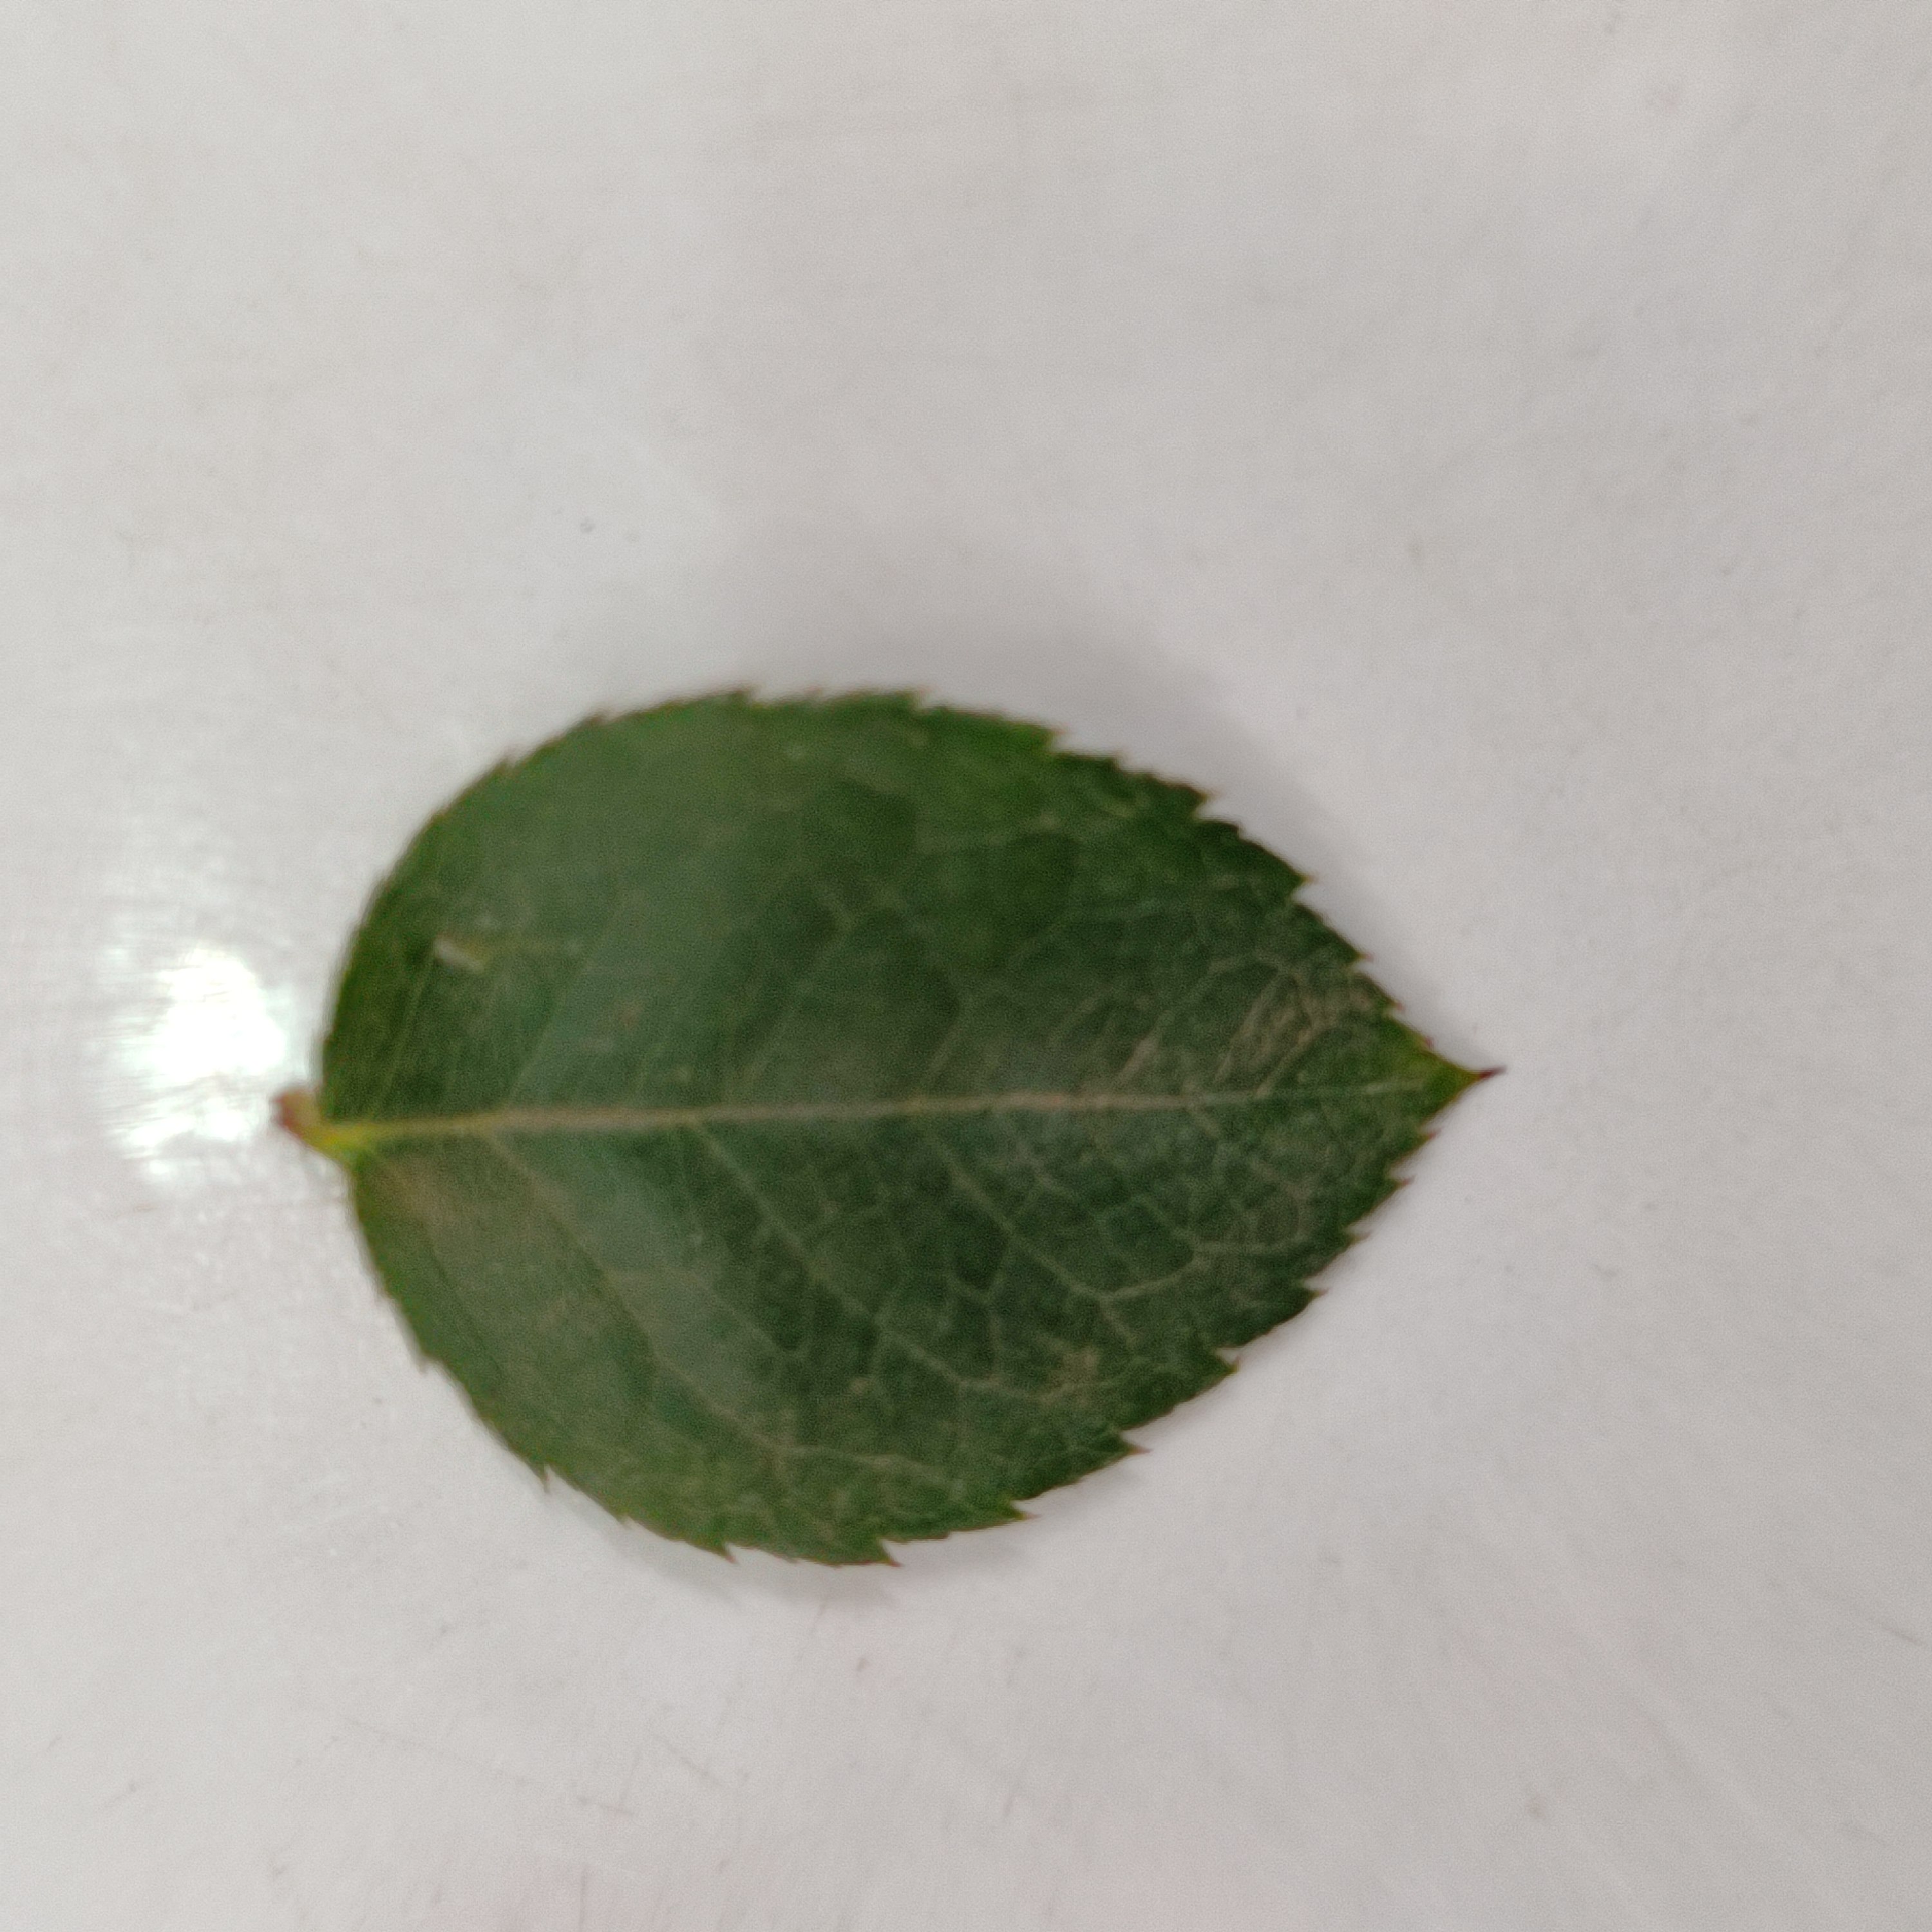
Label: Healthy Leaf